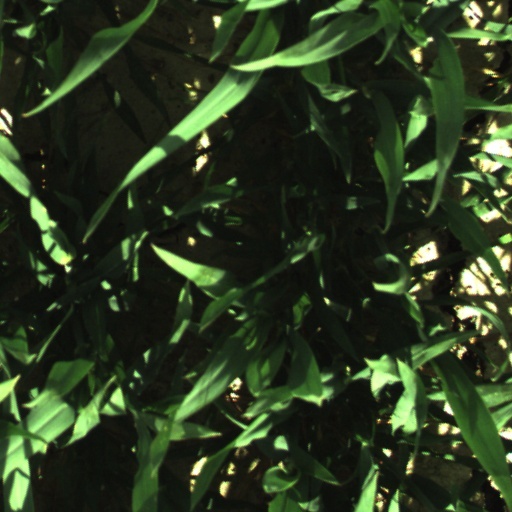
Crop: wheat